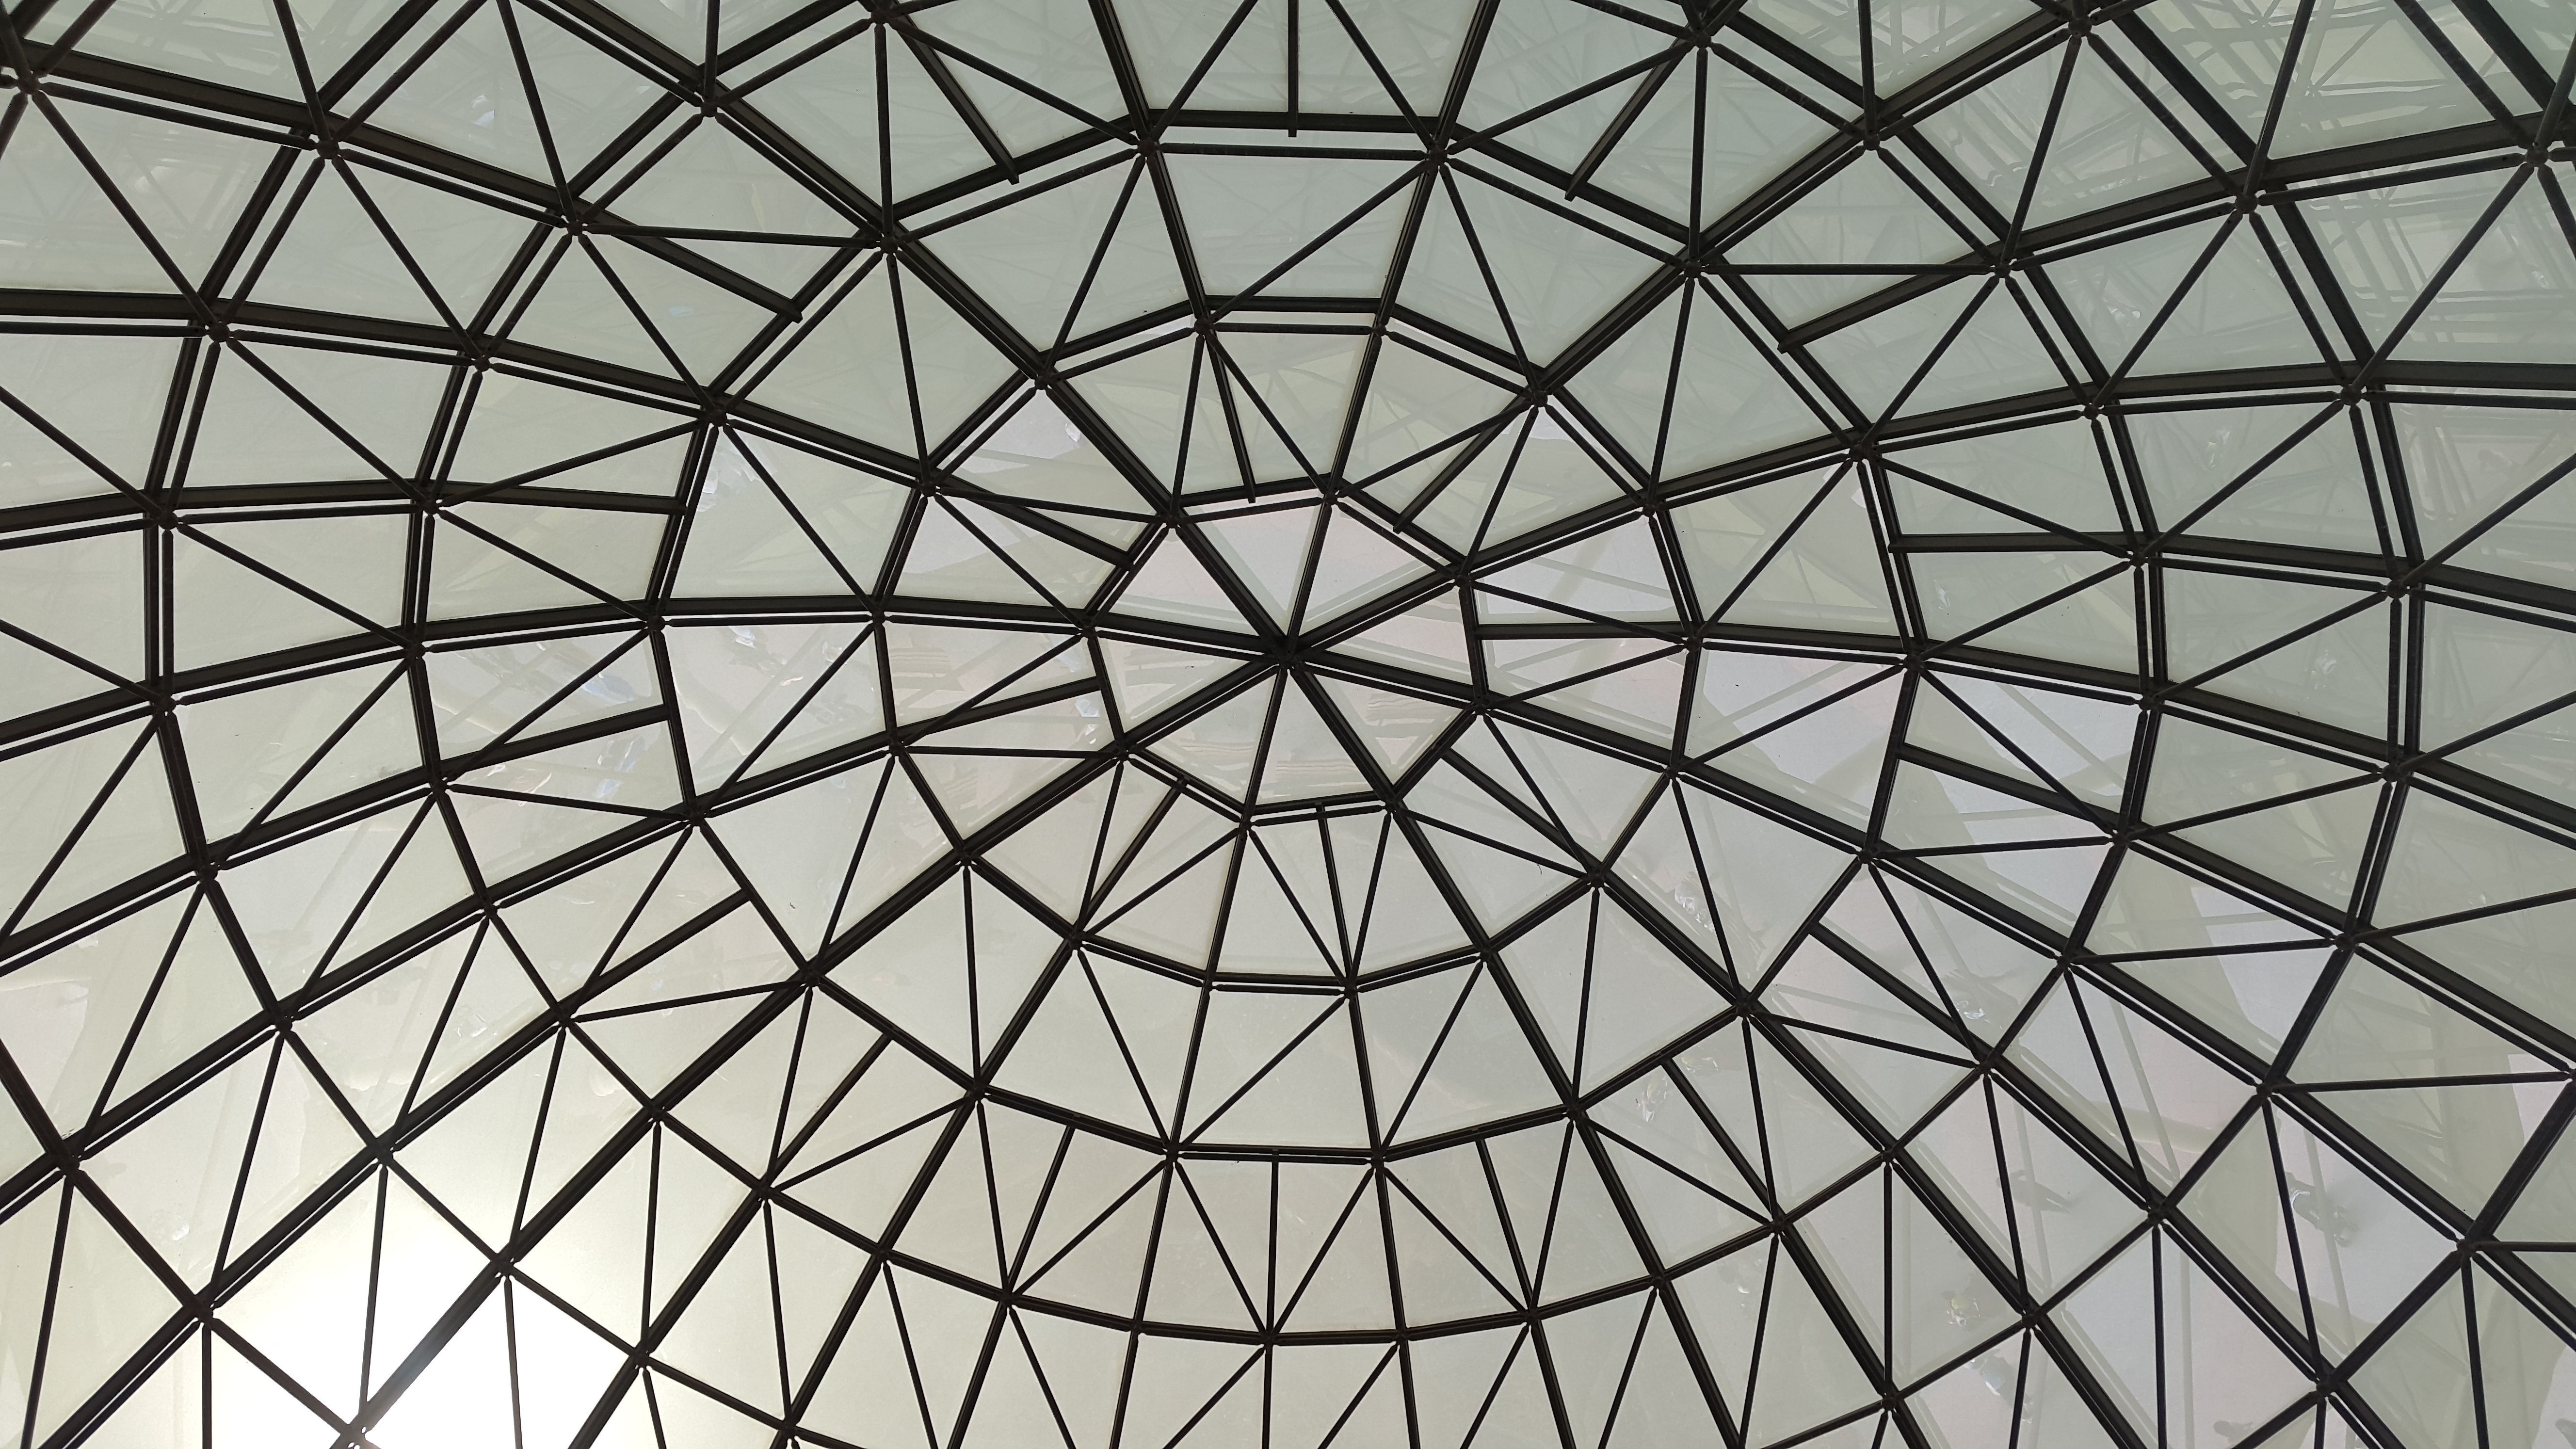
bark, pattern, line, circle, art, design, symmetry, dome, shape, glas, qatar, daylighting